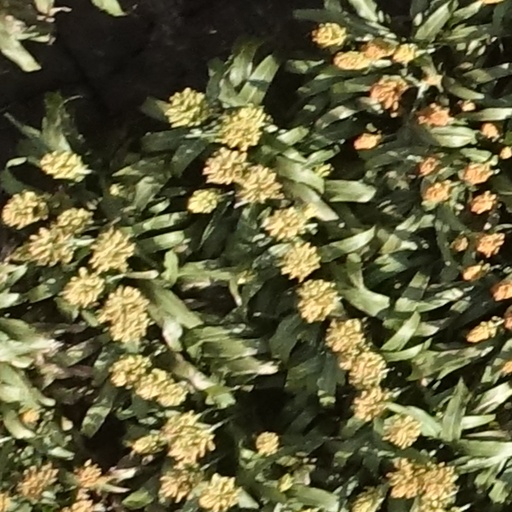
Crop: sorghum